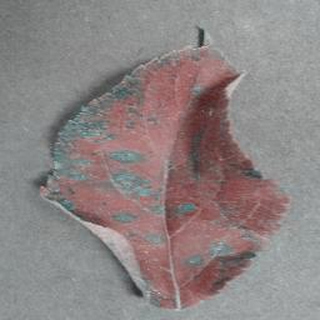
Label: apple_cedar_apple_rust